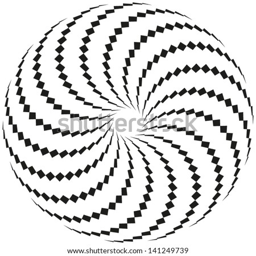
abstract vector black and white inverted pattern with torus - like figure .